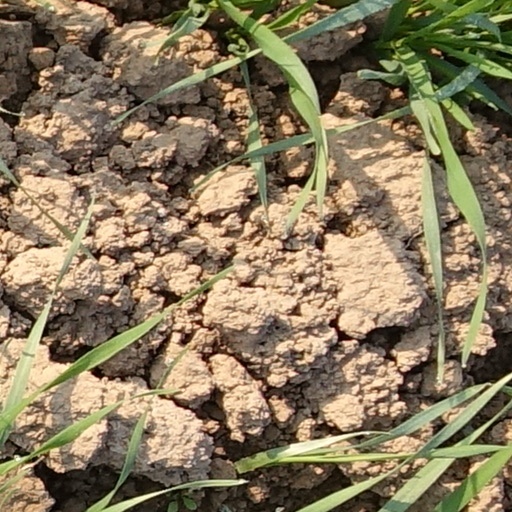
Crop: wheat